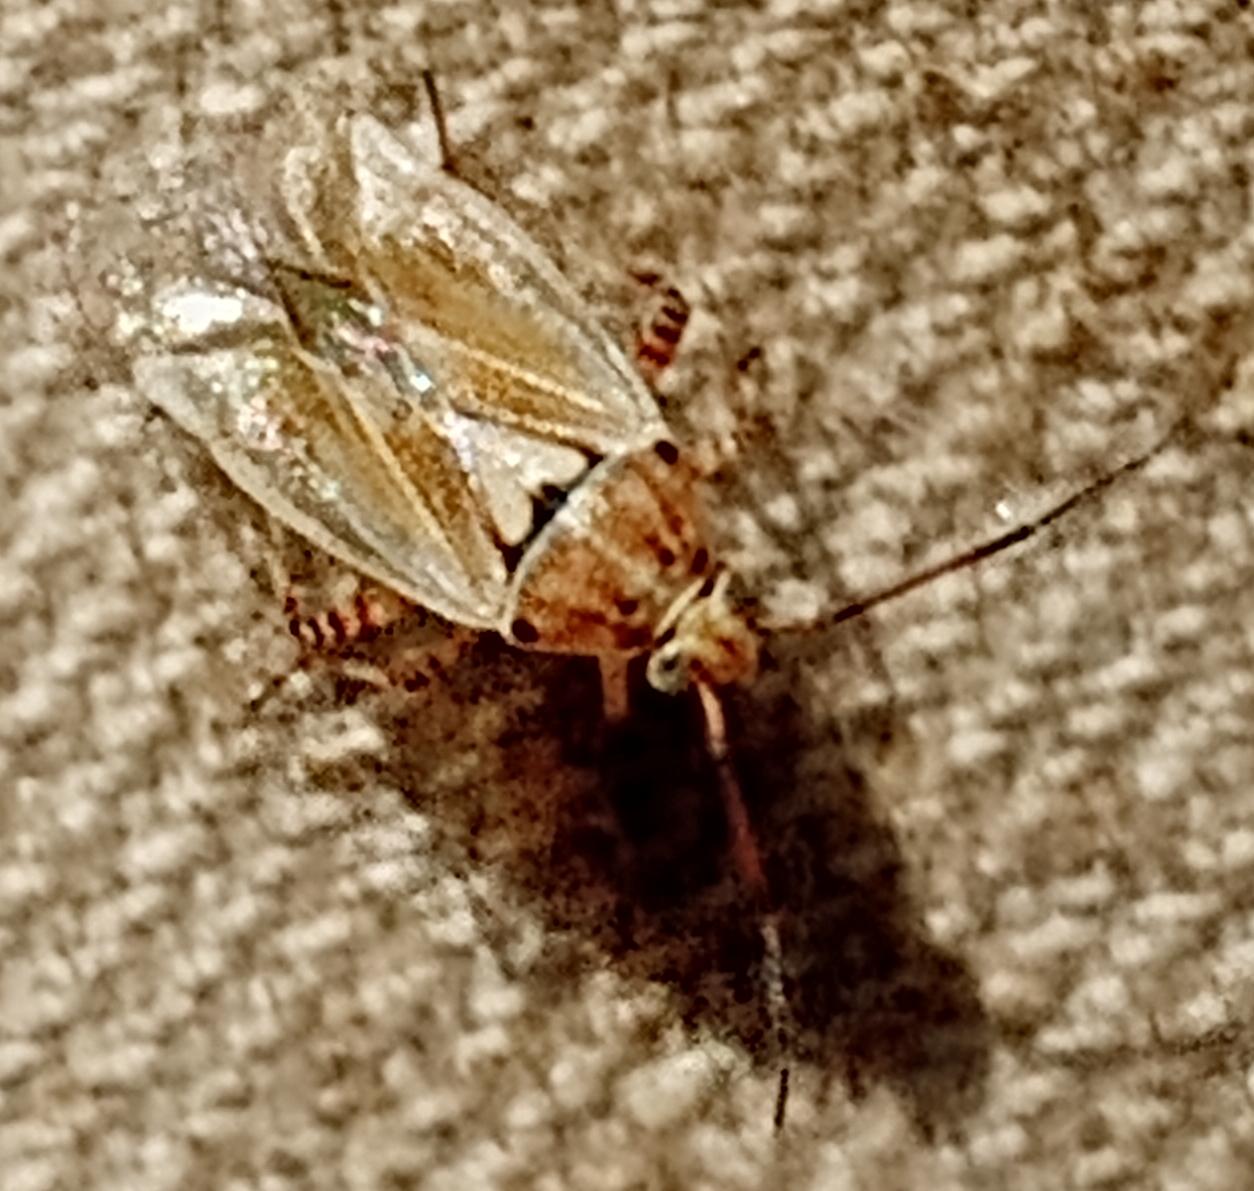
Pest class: lygus_bug